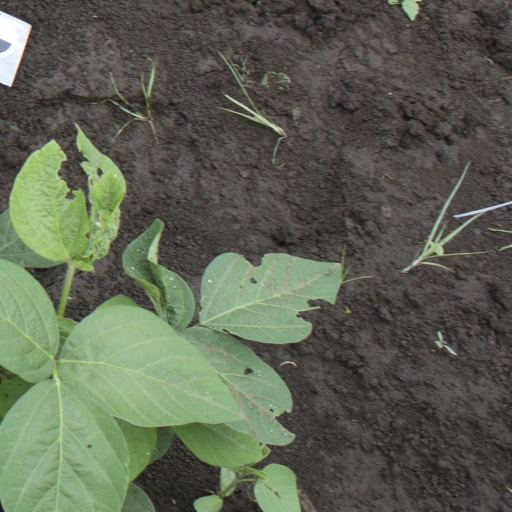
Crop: soybean